Santa Maria Maggiore

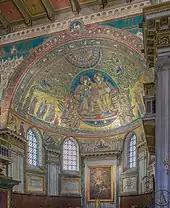
The apse of the basilica

The mosaics found in Santa Maria Maggiore are one of the oldest representations of the Virgin Mary in Christian late antiquity. As one scholar puts it, "This is well demonstrated by the decoration of Santa Maria Maggiore in Rome... where the iconographic depiction of the Virgin Mary was chosen at least in part to celebrate the affirmation of Mary as Theotokos (bearer of God) by the third ecumenical Council of Ephesus in 431 CE."